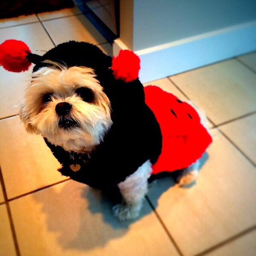
dog dressed as a ladybug .